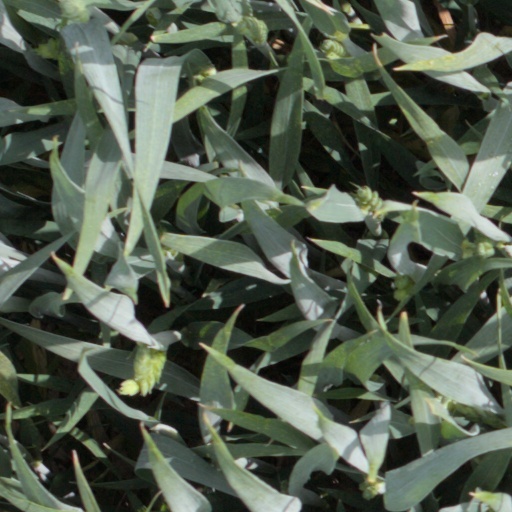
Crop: wheat